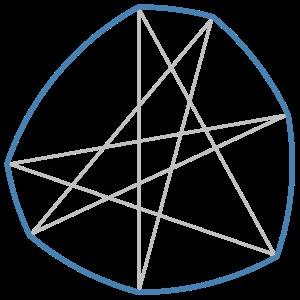
Un triangle de Reuleaux est une courbe de largeur constante, c'est-à-dire une courbe dont tous les diamètres ont la même longueur. Dans ce cas un diamètre correspond au segment formé par un sommet et n'importe quel point du côté opposé. Cette courbe tient son nom de l'ingénieur allemand Franz Reuleaux, qui fut au XIXᵉ siècle un pionnier du génie mécanique.